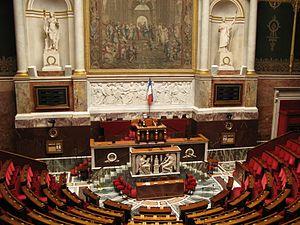
Un hémicycle est une construction ayant la forme d'un demi-cercle.
L’Assemblée nationale est l'institution française qui forme, avec le Sénat, le Parlement de la Cinquième République. Son rôle est de débattre, de proposer, d’amender et de voter les lois, et de contrôler l'action du Gouvernement. À la différence du Sénat, elle a le pouvoir de forcer la démission du gouvernement par le vote d'une motion de censure. Elle siège au palais Bourbon à Paris. Depuis 1986, l’Assemblée nationale compte 577 membres, appelés députés, élus au suffrage universel direct au scrutin uninominal majoritaire à deux tours pour une durée de cinq ans.
Cécile Gallez, née Krämer le 16 mai 1936 à Raismes dans le Nord, est une femme politique française, membre de l’Union pour un mouvement populaire puis du parti Les Républicains.